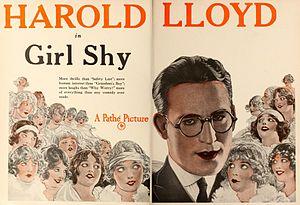
Ça t'la coupe est une comédie romantique américaine, en noir et blanc et muet, réalisée par Fred C. Newmeyer et Sam Taylor et sortie en 1924. Ce film met en scène le comique Harold Lloyd.